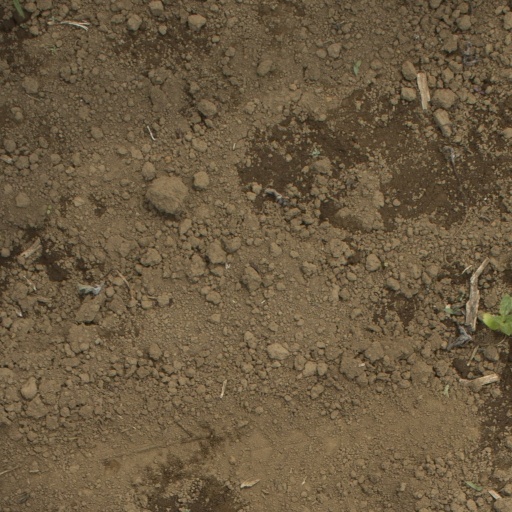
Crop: Jerusalem artichoke